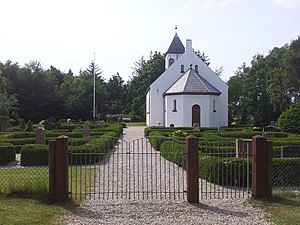
Børsmose / Kirken
Børsmose Kirke
Billede af Børsmose Kirke og kirkegård taget ved porten
Børsmose er navnet på et område i Vester Horne Herred i Ål Sogn, Varde Kommune, hvor der har boet bønder og fiskere i århundreder. Børsmose er nu mest kendt for Børsmose strand.